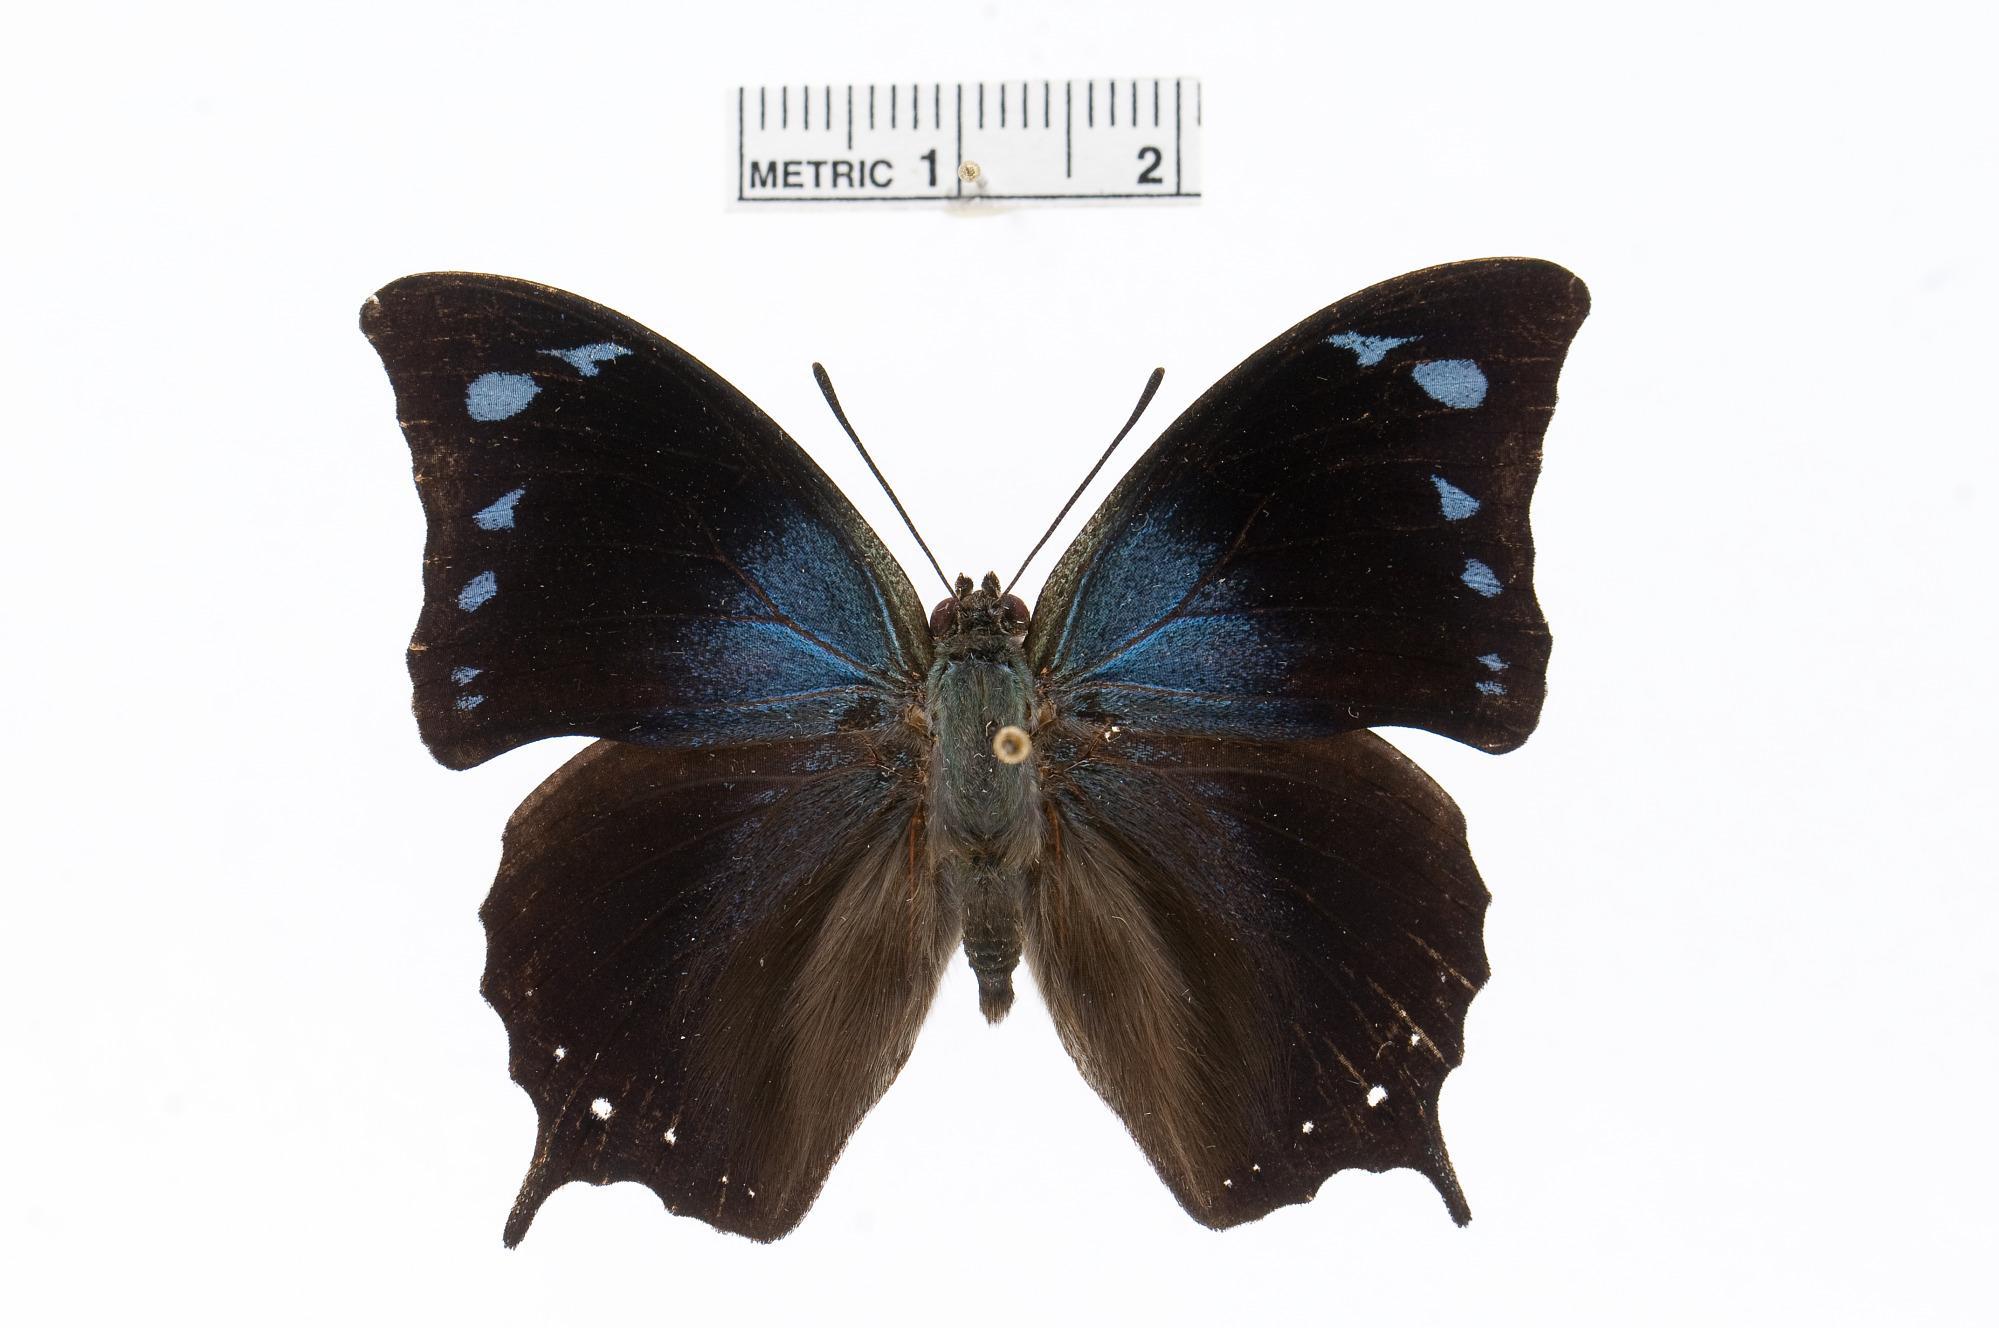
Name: Memphis arginussa
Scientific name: Memphis arginussa (Geyer, 1832)
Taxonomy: Animalia, Arthropoda, Insecta, Lepidoptera, Nymphalidae, Charaxinae